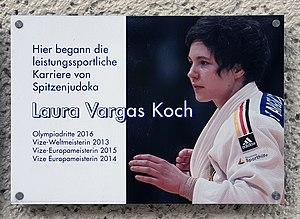
Laura Vargas-Koch, née le 29 juin 1990, est une judokate allemande en activité évoluant dans la catégorie des moins de 70 kg.